Leyburn

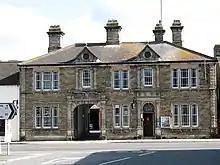
Leyburn Police Station

According to the 2011 United Kingdom census, the economic activity of residents aged 16–74 was 43.5% in full-time employment, 5.0% in part-time employment, 21.0% self-employed, 3.1% unemployed, 2.2% students with jobs, 2.0% students without jobs, 19.7% retired, 0.4% looking after home or family, 2.1% permanently sick or disabled, and 0.8% economically inactive for other reasons.